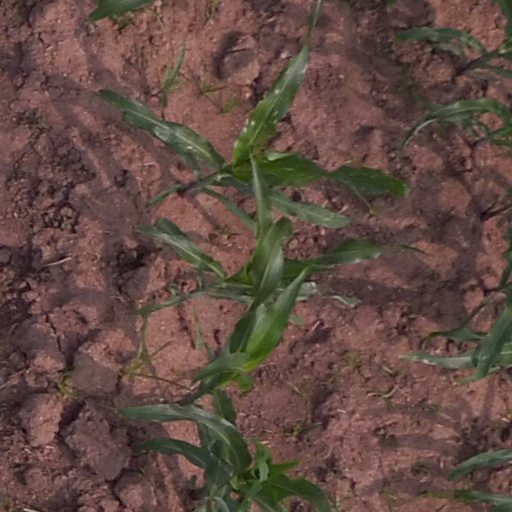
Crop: maize; corn